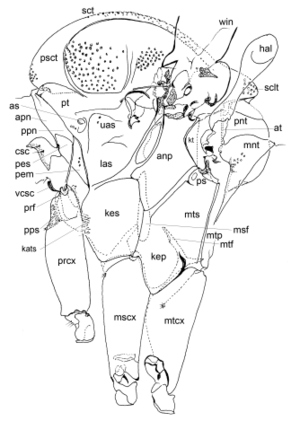
Les Phlebotominae, ou phlébotomes, sont une sous-famille d'insectes de l’ordre des diptères, du sous-ordre des nématocères, de la super-famille des Psychodoidea Lameere, 1936 et de la famille des Psychodidae.